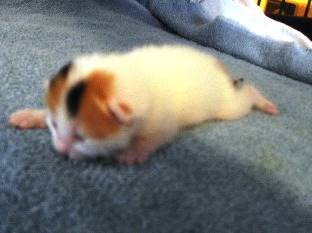
Label: cat